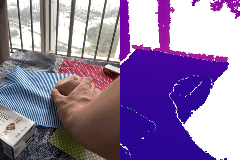
Label: potato